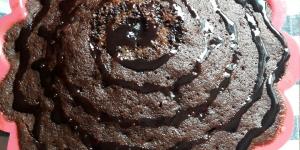
bizcocho de chocolate al microondas en 8 minutos